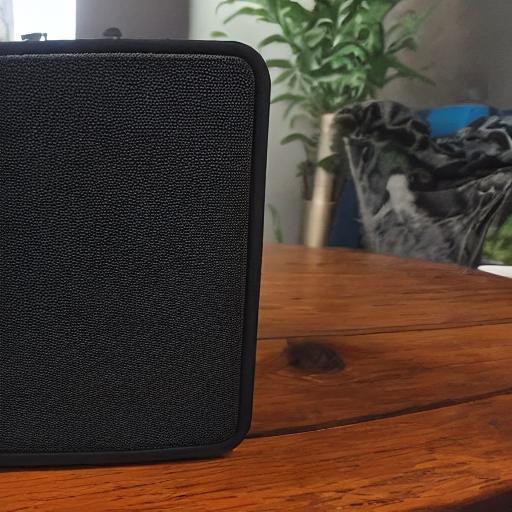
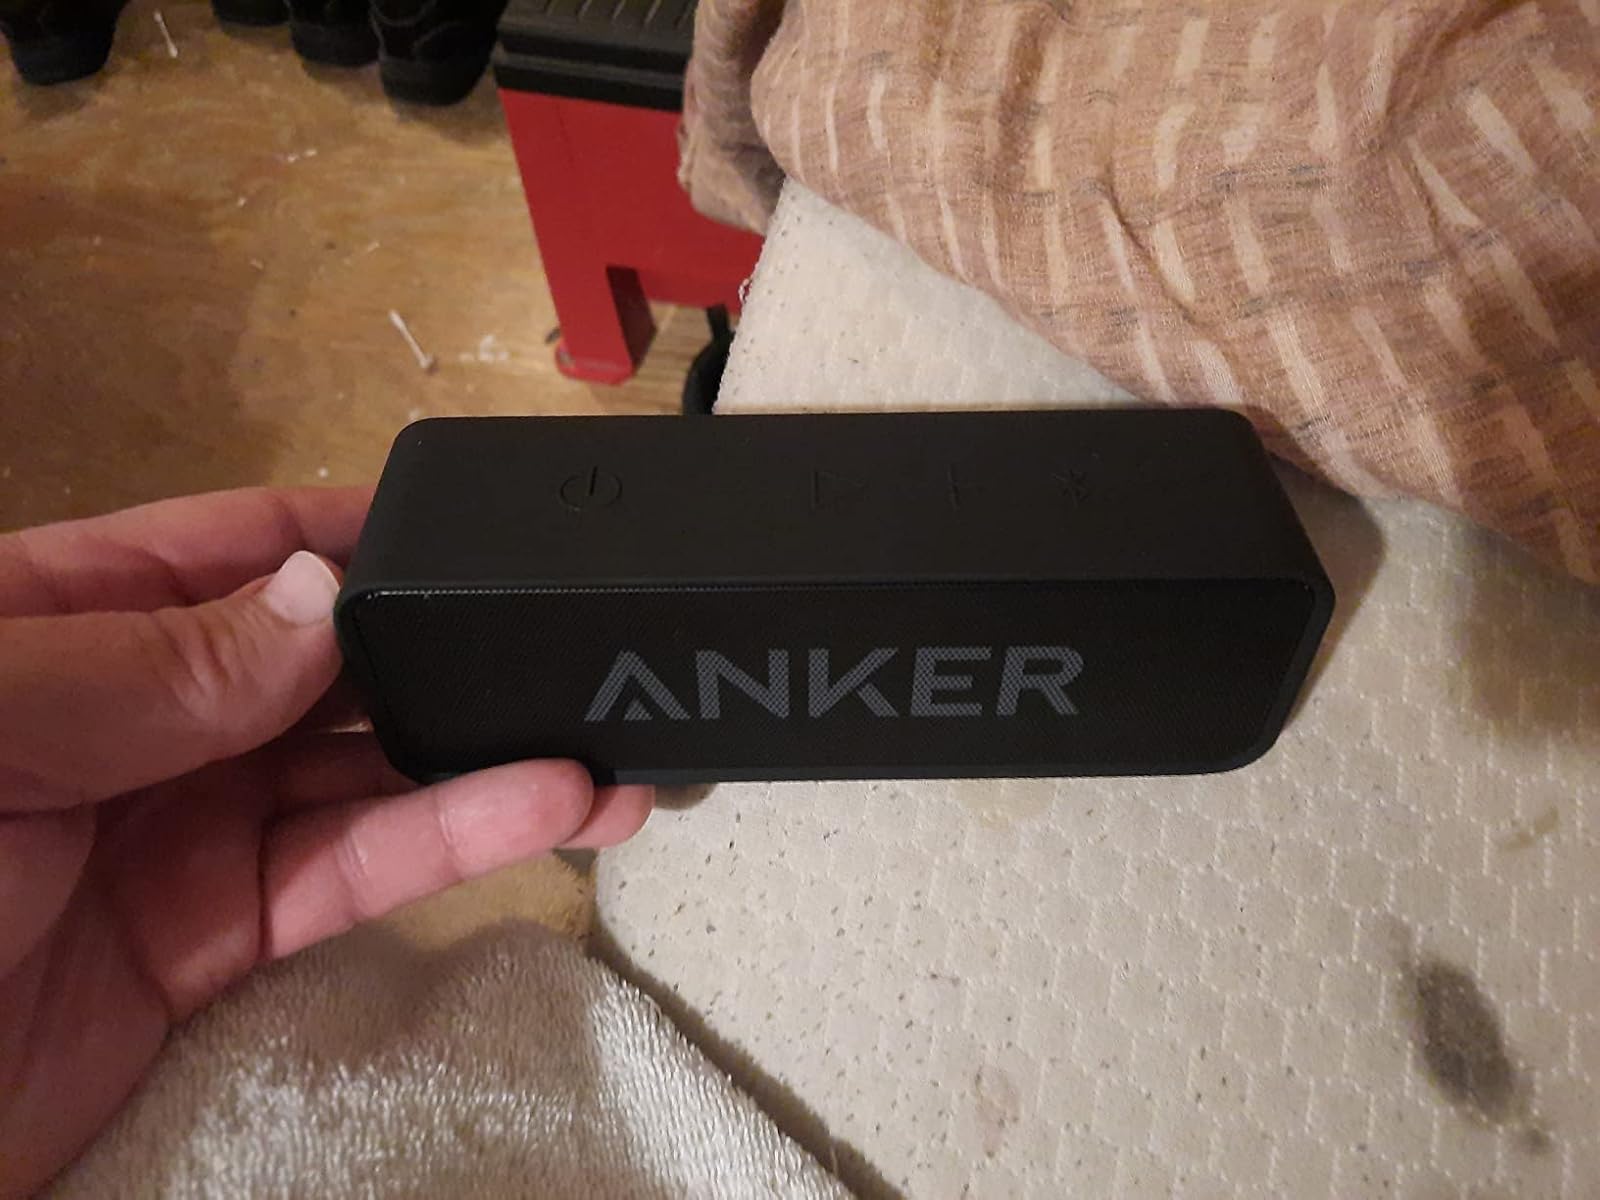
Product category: speaker
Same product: no